List of real-life superheroes

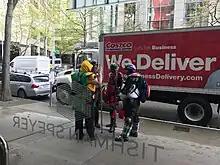
SkyMan, Red Ranger, El Caballero, and Dragon (members of Emerald City Heroes Org, or ECHO) monitoring the 2017 May Day protests in Seattle.

There are several organized groups of real-life superheroes in the United States.